Ron Huberman

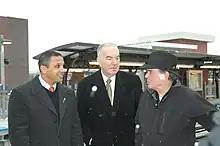
Huberman (left) with 47th ward Chicago Alderman Gene Schulter (center) and Mayor Richard M. Daley (right) at the December 2008 reopening of the Irving Park CTA Brown Line station

Following his role as chief of staff, Huberman was named by Mayor Daley to be president of the Chicago Transit Authority in 2007. His appointment to head the second largest public transit system in the U.S. was greeted as a "breath of fresh air" as Huberman pledged to press for better system-wide performance, employee accountability and an emphasis on customer service. Huberman addressed customer communication, oversaw investment in new rail-car and bus technology, and brought his Performance Management process to the agency. He mothballed a project that was running $100 million over budget, negotiated new labor contracts that saved the system more than $100 million and improved operations by significantly reducing "Slow Zones" on the system's rail lines, the "L", while increasing ridership. He also oversaw negotiations for long-term agreements with the CTA's 21 collective bargaining units which included pension and health care savings. Huberman, an avowed "L" rider during his tenure at the CTA, once removed an unruly and disorderly passenger from a train he was riding on after the rider verbally harassed a female passenger.